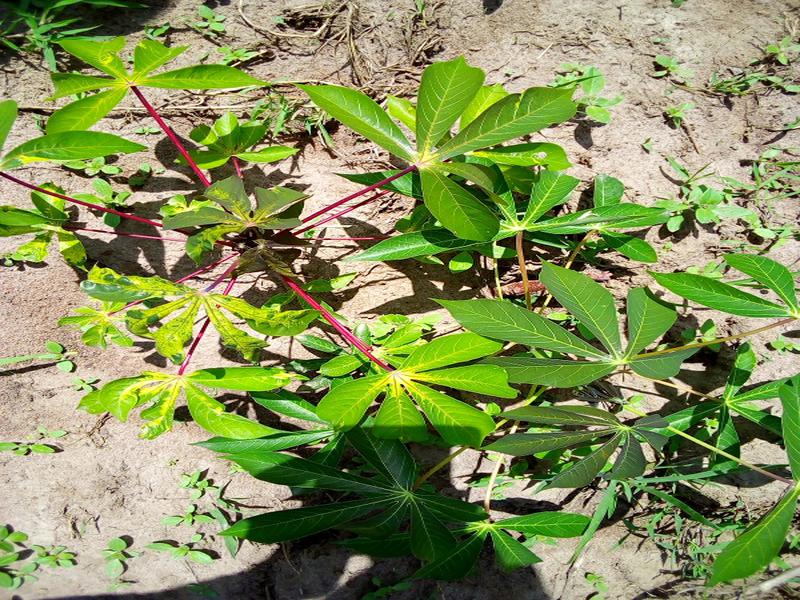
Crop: cassava
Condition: mosaic_disease